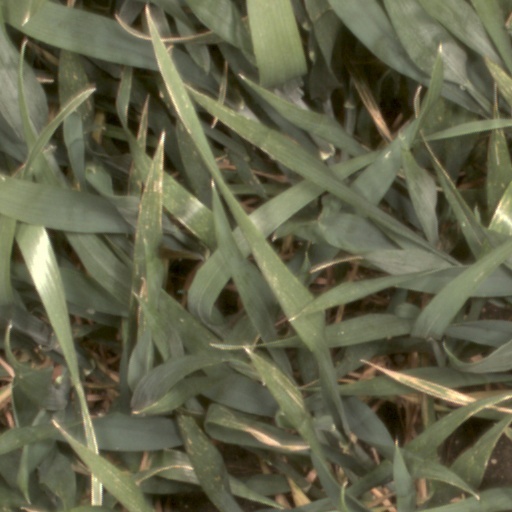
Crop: wheat